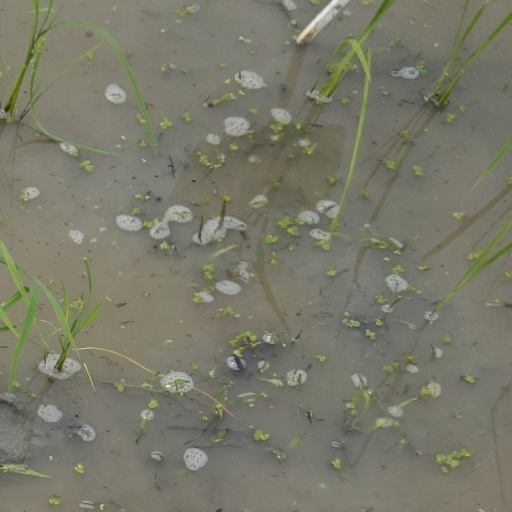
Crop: rice